Klaus J. Behrendt

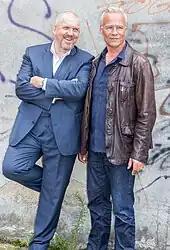
Behrendt (right) and Dietmar Bär of "Tatort"

For his acting work in "Tatort", Behrendt was first awarded in 1998 with the Goldener Gong (magazine TV award) (for the episode "Bildersturm"). The same episode also received a nomination for the Adolf Grimme Prize. In October 2000, Klaus J. Behrendt and Dietmar Bär received for their roles in "Tatort" the German Television Award for "Best Series Actor" of 1999. Two other episodes of the "Tatort" were particularly distinguished; "Odin's revenge" (or Odins Rache) in 2004 was for the German Television Award and 2004 European Civis Media Award. Then in 2007 episode "Mine Game" was nominated for the Marler Media Prize Human Rights award (by the German section of Amnesty International). In 2011, he with the castmates Jan Josef Liefers, Axel Prahl and Dietmar Bär received a "1Live crown" (German music award).